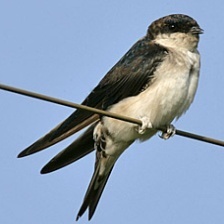
Species: COMMON HOUSE MARTIN
Scientific name: DELICHON URBICUM